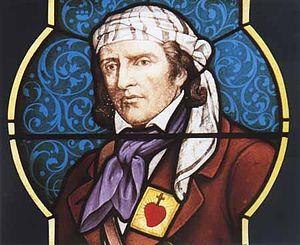
Jean Perdriau est un chef de la révolte en Vendée.